Saphir-class submarine (1928)

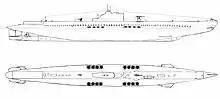
Drawing of a "Saphir"-class submarine. The black circles in bottom view are the vertical mine launchers

The "Saphir"-class submarines were designed to launch torpedoes and lay mines without surfacing. The moored contact mines they could lay contained of TNT and could be laid in up to of water. They were attached to the submarine's exterior under a hydrodynamic protection and were jettisoned with compressed air.